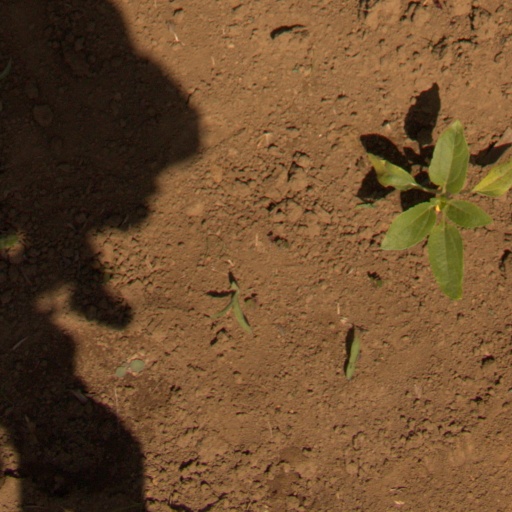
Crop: Jerusalem artichoke